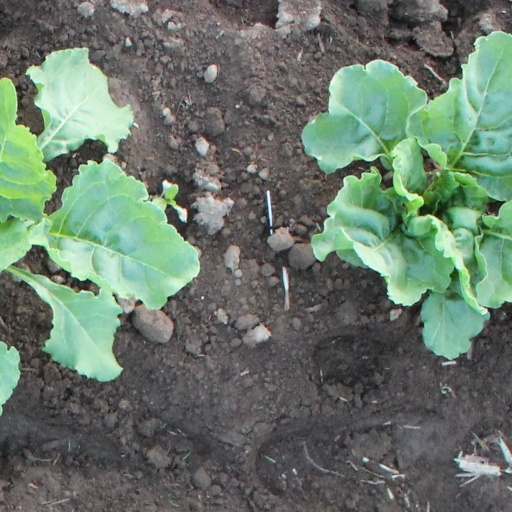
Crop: sugar beet